Clear Water Bay Peninsula

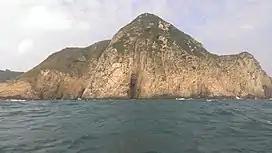
Po Keng Teng located in SE corner of the peninsula

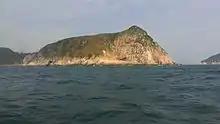
Po Keng Teng (centre) and Steep Island (right) off the coast and High Junk Peak can be seen on far left background

Clear Water Bay Peninsula, is a peninsula in Sai Kung District, Hong Kong. The peninsula separates Junk Bay from Port Shelter. The highest accessible point is the summit of High Junk Peak.